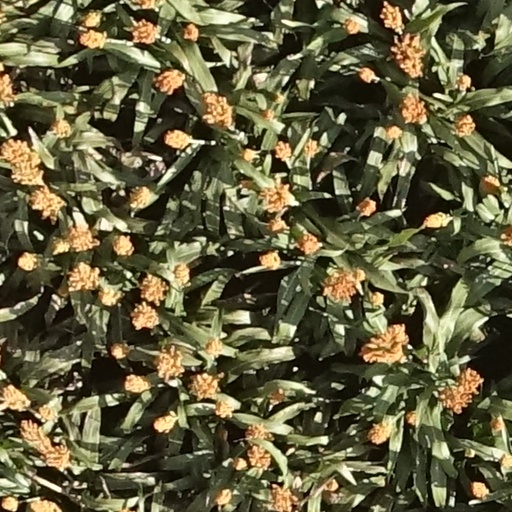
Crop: sorghum